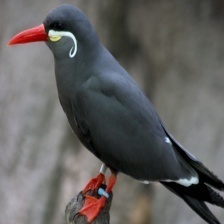
Species: INCA TERN
Scientific name: LAROSTERNA INCA